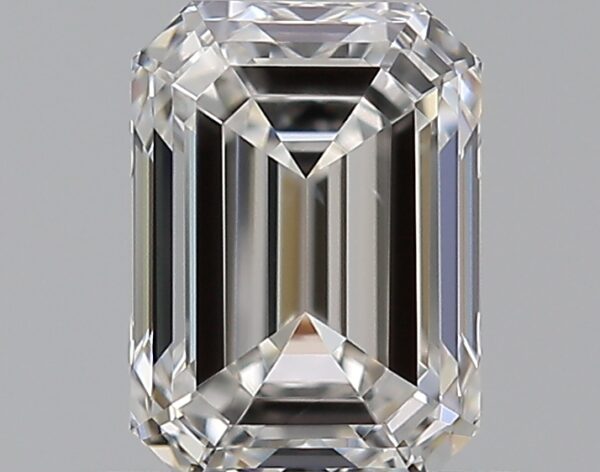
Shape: emerald
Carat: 0.56
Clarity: VS2
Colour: F
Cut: EX
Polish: EX
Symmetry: VG
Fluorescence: N
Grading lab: GIA
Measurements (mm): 5.39 x 3.86 x 2.66